Texas Highway Patrol

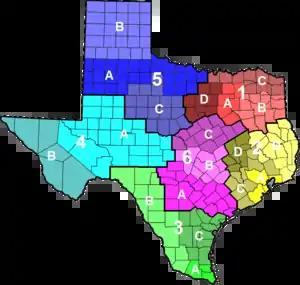
THP regions and districts

The Texas Highway Patrol is divided into seven regions and nineteen districts. Historically, these regions were numbered I-VII, but were assigned geographic nomenclature in 2018 in order to facilitate easier identification by the public.